Lovis Corinth

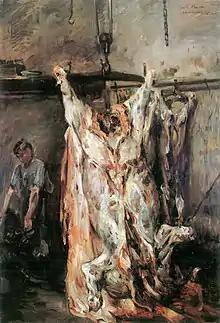
"Slaughtered Ox" (1905), oil on canvas, 160.5 x110.5 cm., Ostdeutsche Galerie Regensburg

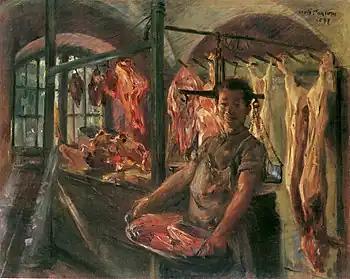
"Butcher Store in Schäftlarn on the Isar" (1897), Kunsthalle Bremen

In 1891, Corinth returned to Munich, but in 1892 he abandoned the Munich Academy and joined the Munich Secession. In 1894 he joined the Free Association, and in 1899 he participated in an exhibition organized by the Berlin Secession. These nine years in Munich were not his most productive, and he was perhaps better known for his ability to drink large amounts of red wine and champagne.